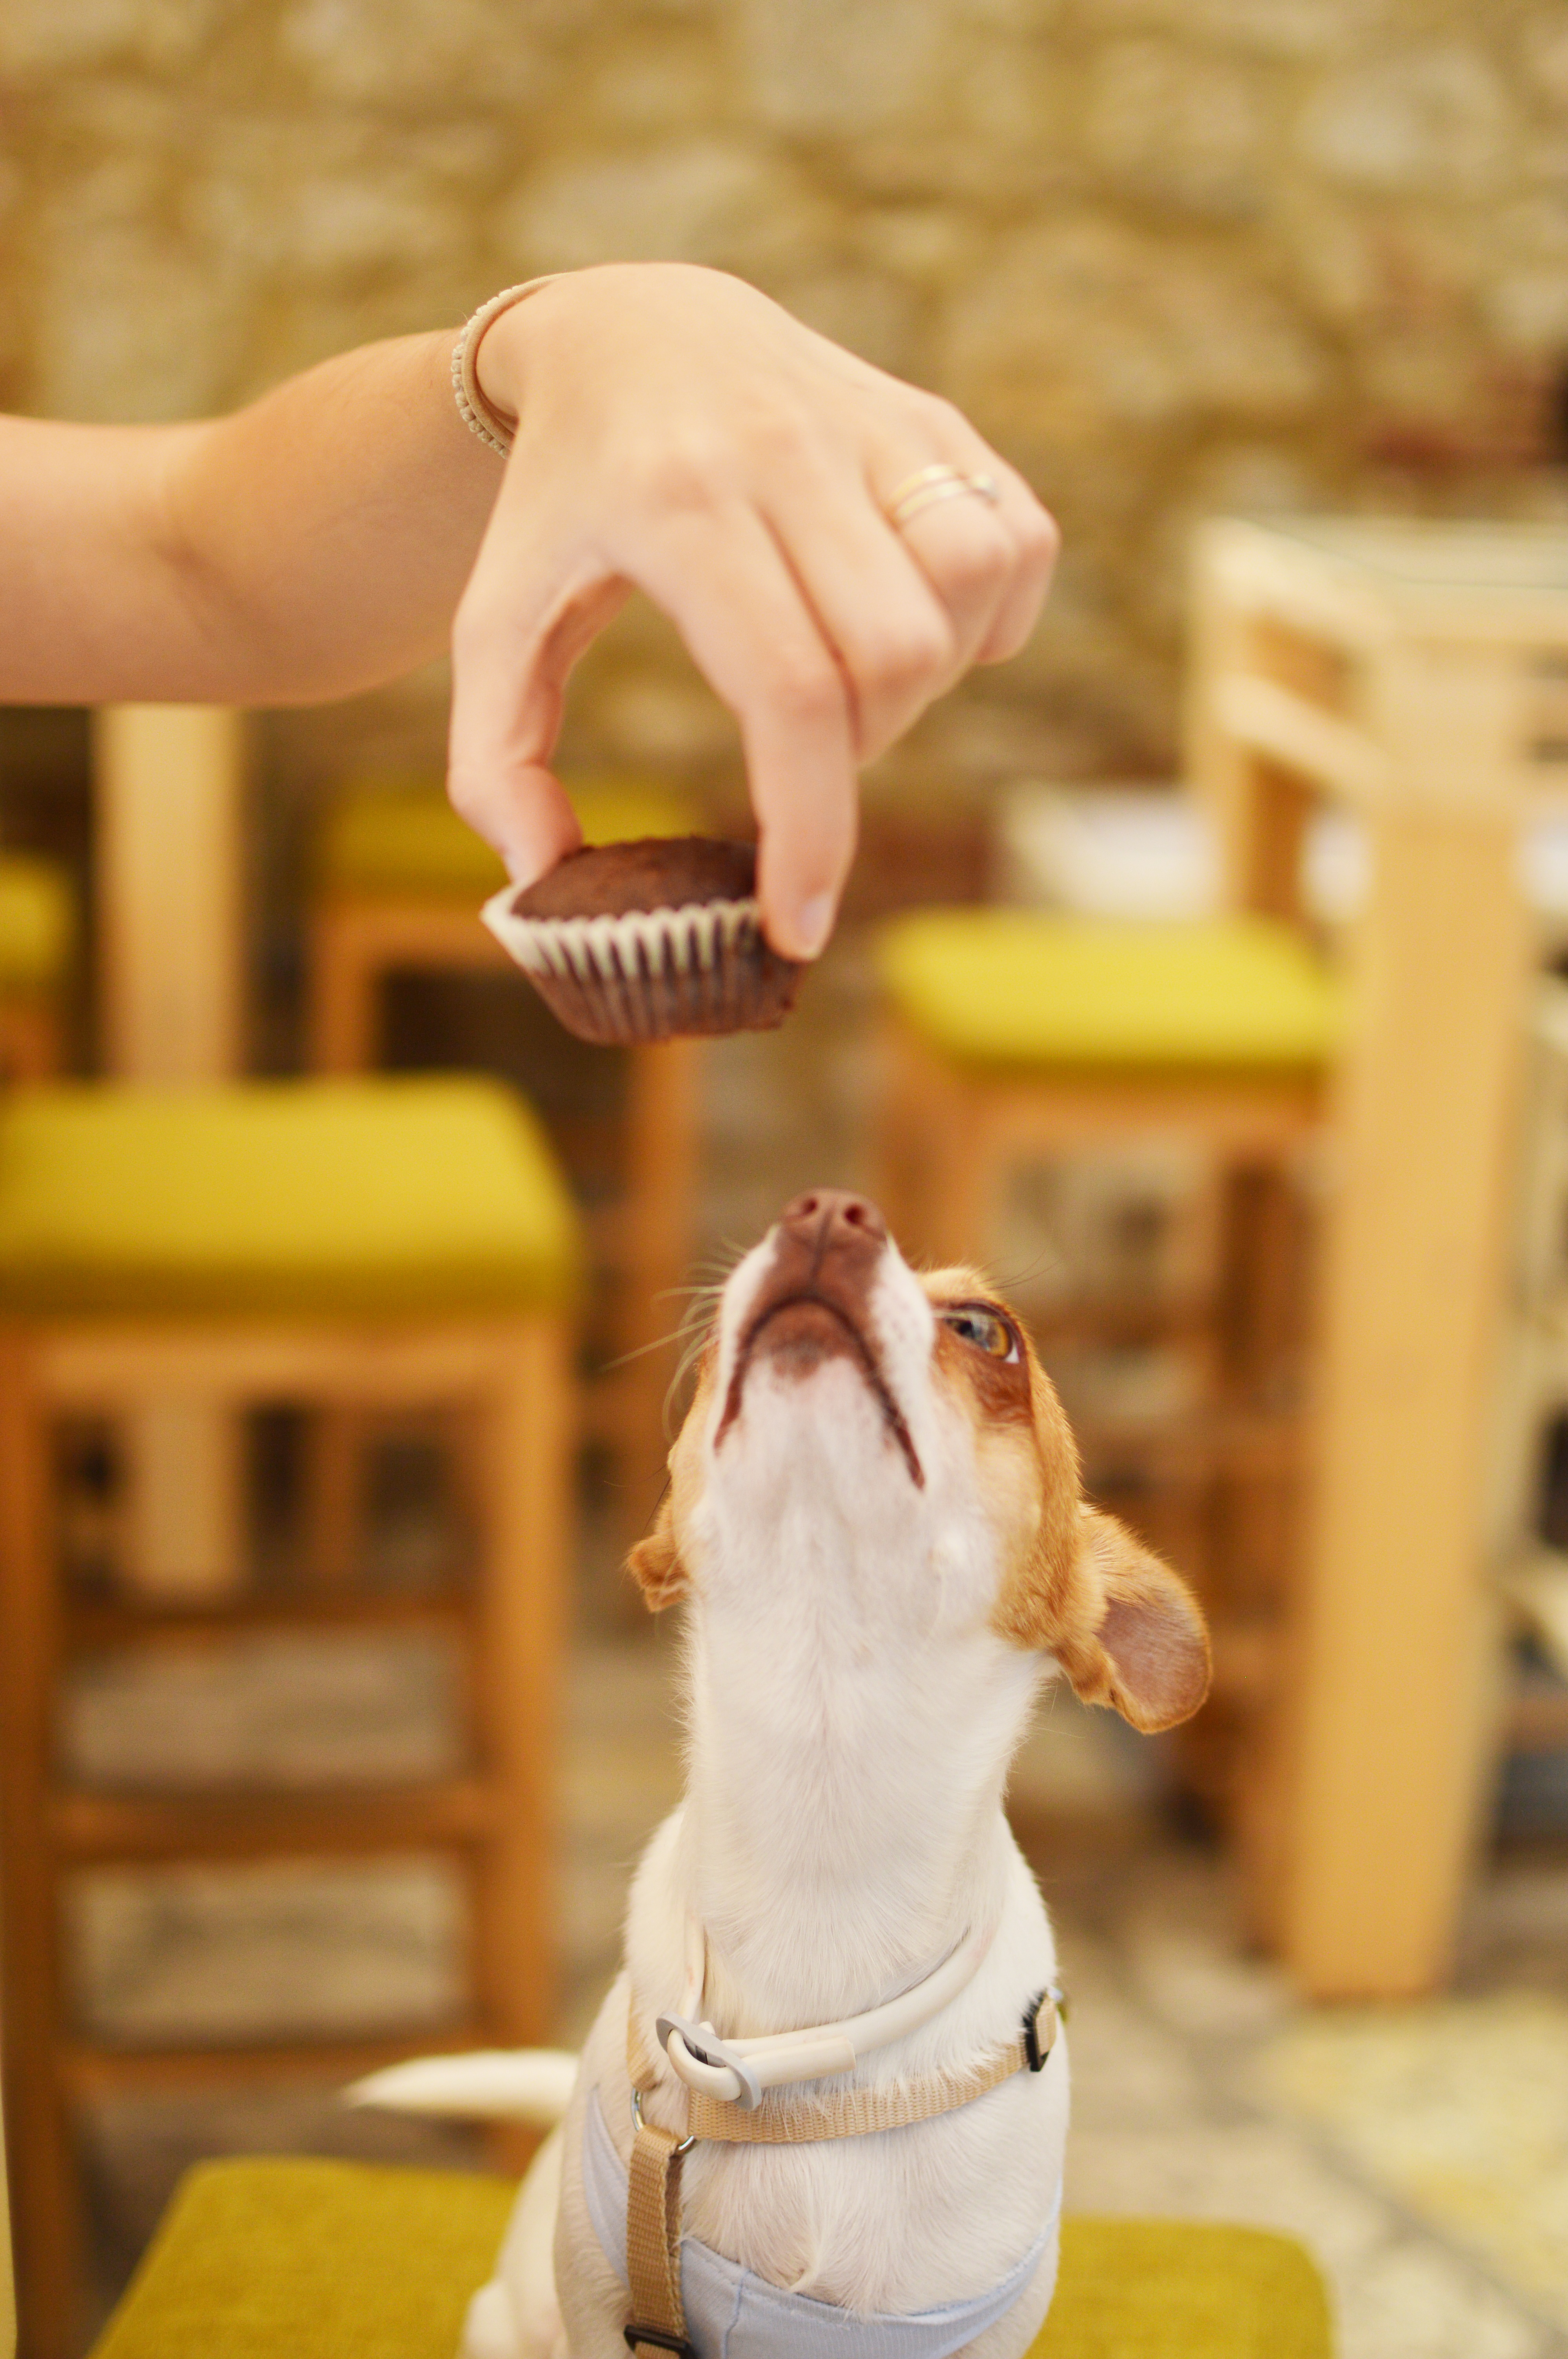
hand, man, play, sense, human positions